Opéra de Lyon

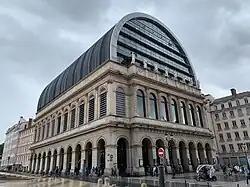
Facade of the Opéra Nouvel

The Opéra de Lyon (also known as Opéra Nouvel, formerly Grand Théâtre) in Lyon, France, is the home of the Opéra National de Lyon. The original opera house was re-designed by the distinguished French architect, Jean Nouvel between 1985 and 1993 in association with the agency of scenography dUCKS scéno and the acoustician Peutz. Serge Dorny was appointed general director in 2003.